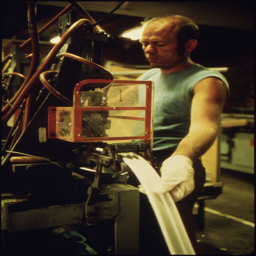
A man working on machinery while wearing white gloves.
A man pulling a piece of something from a machine
The factory worker is using a large machine.
A man in a green shirt working in a plastic factory.
a person standing operating a heavy machine